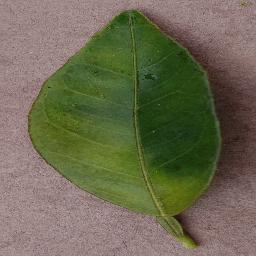
Label: Orange___Haunglongbing_(Citrus_greening)